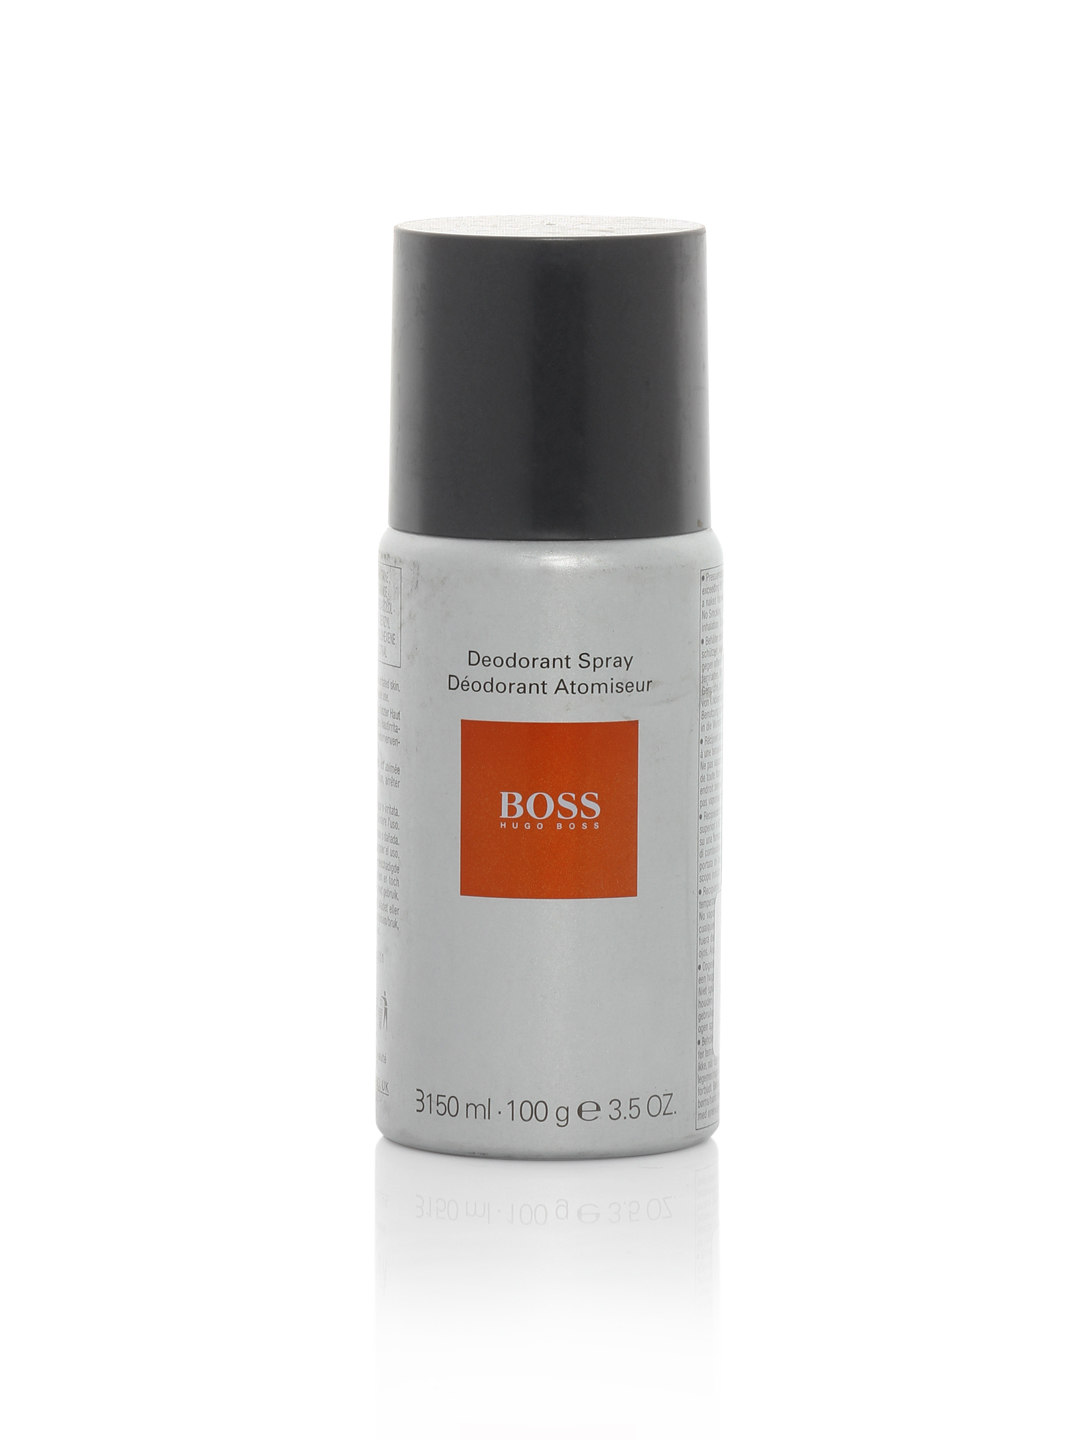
Boss Men In Motion Deo
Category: Personal Care / Fragrance / Deodorant
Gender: Men
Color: Grey
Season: Spring 2017
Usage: Casual